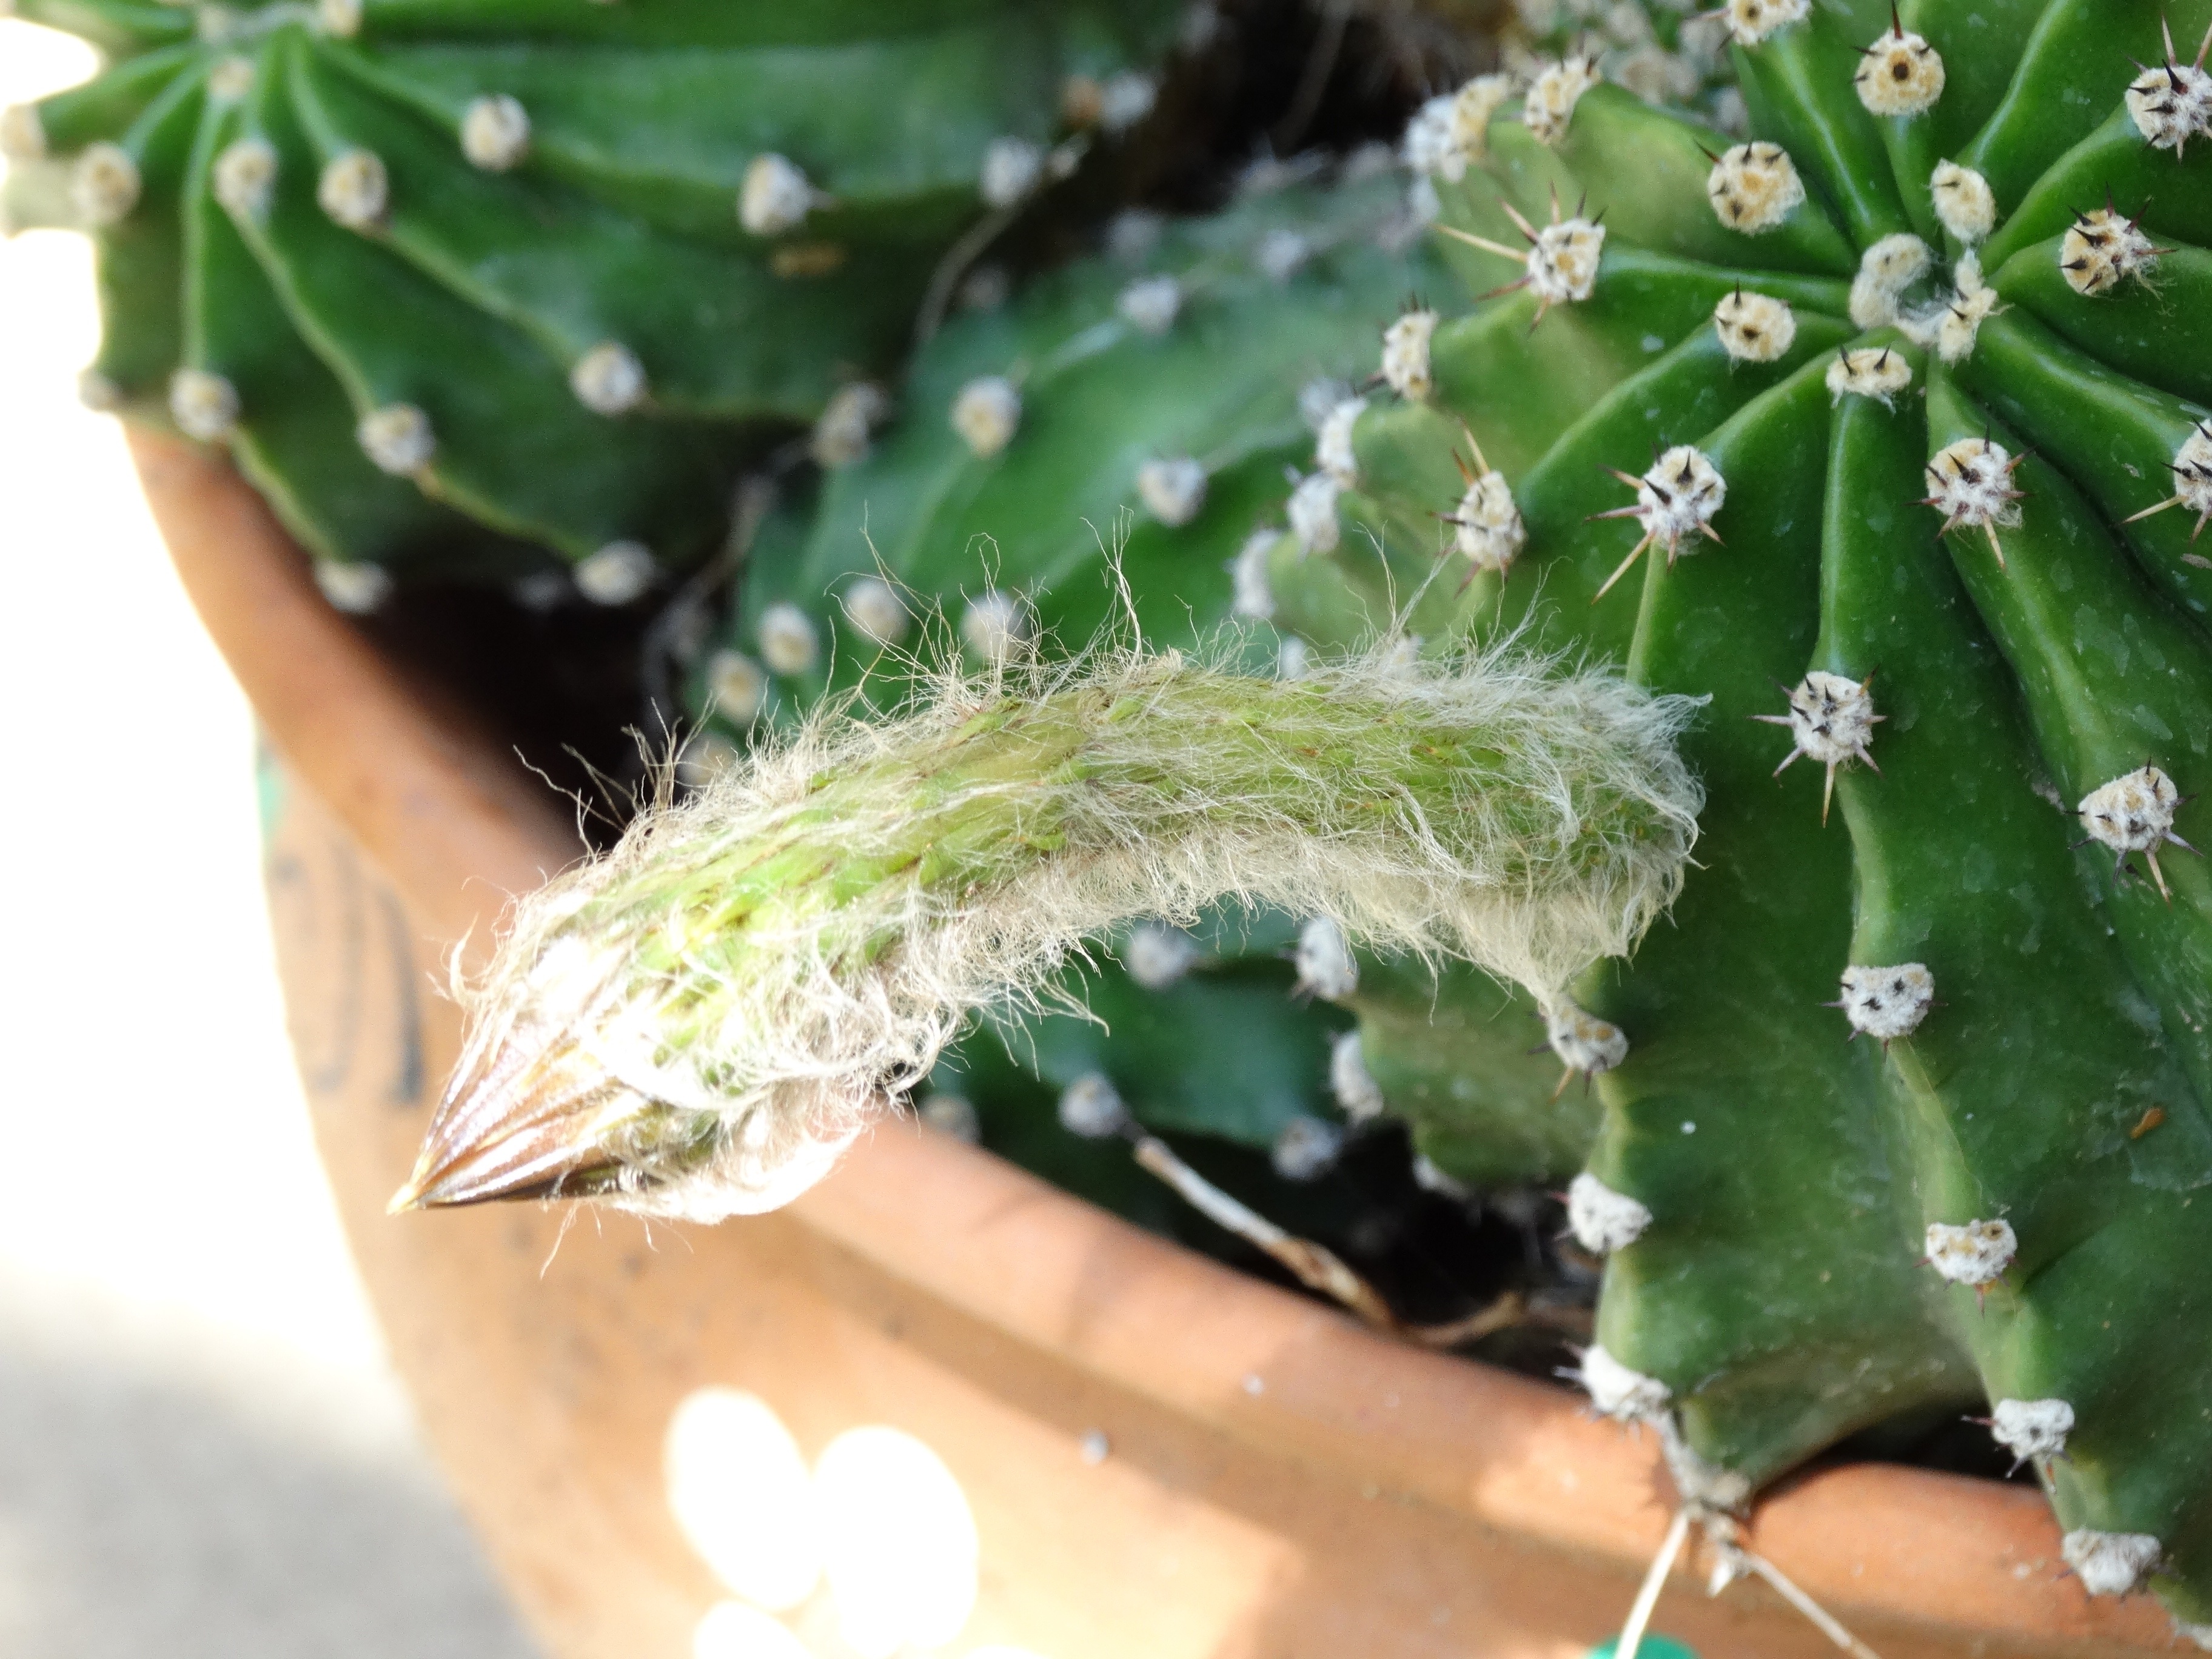
cactus, plant, leaf, flower, food, green, produce, botany, blooming, flora, macro photography, flowering plant, prickly pear, plant stem, land plant, thorns spines and prickles, hedgehog cactus, nopal